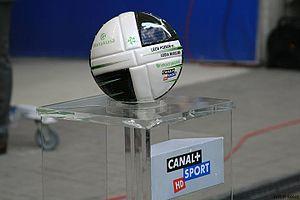
Un ballon de football Puma en Pologne.
La saison 2011-2012 du championnat de Pologne de football est la 86ᵉ saison de l'histoire de la compétition, la 78ᵉ sous l'appellation « Ekstraklasa ». Le premier championnat dans la hiérarchie du football polonais oppose seize clubs en une série de trente rencontres, disputées selon le système aller-retour où les différentes équipes se confrontent une fois par phase. La saison commence le 29 juillet 2011 et prend fin le 6 mai 2012, soit deux semaines plus tôt que la saison précédente, afin de préparer l'Euro 2012 qui a lieu au pays.